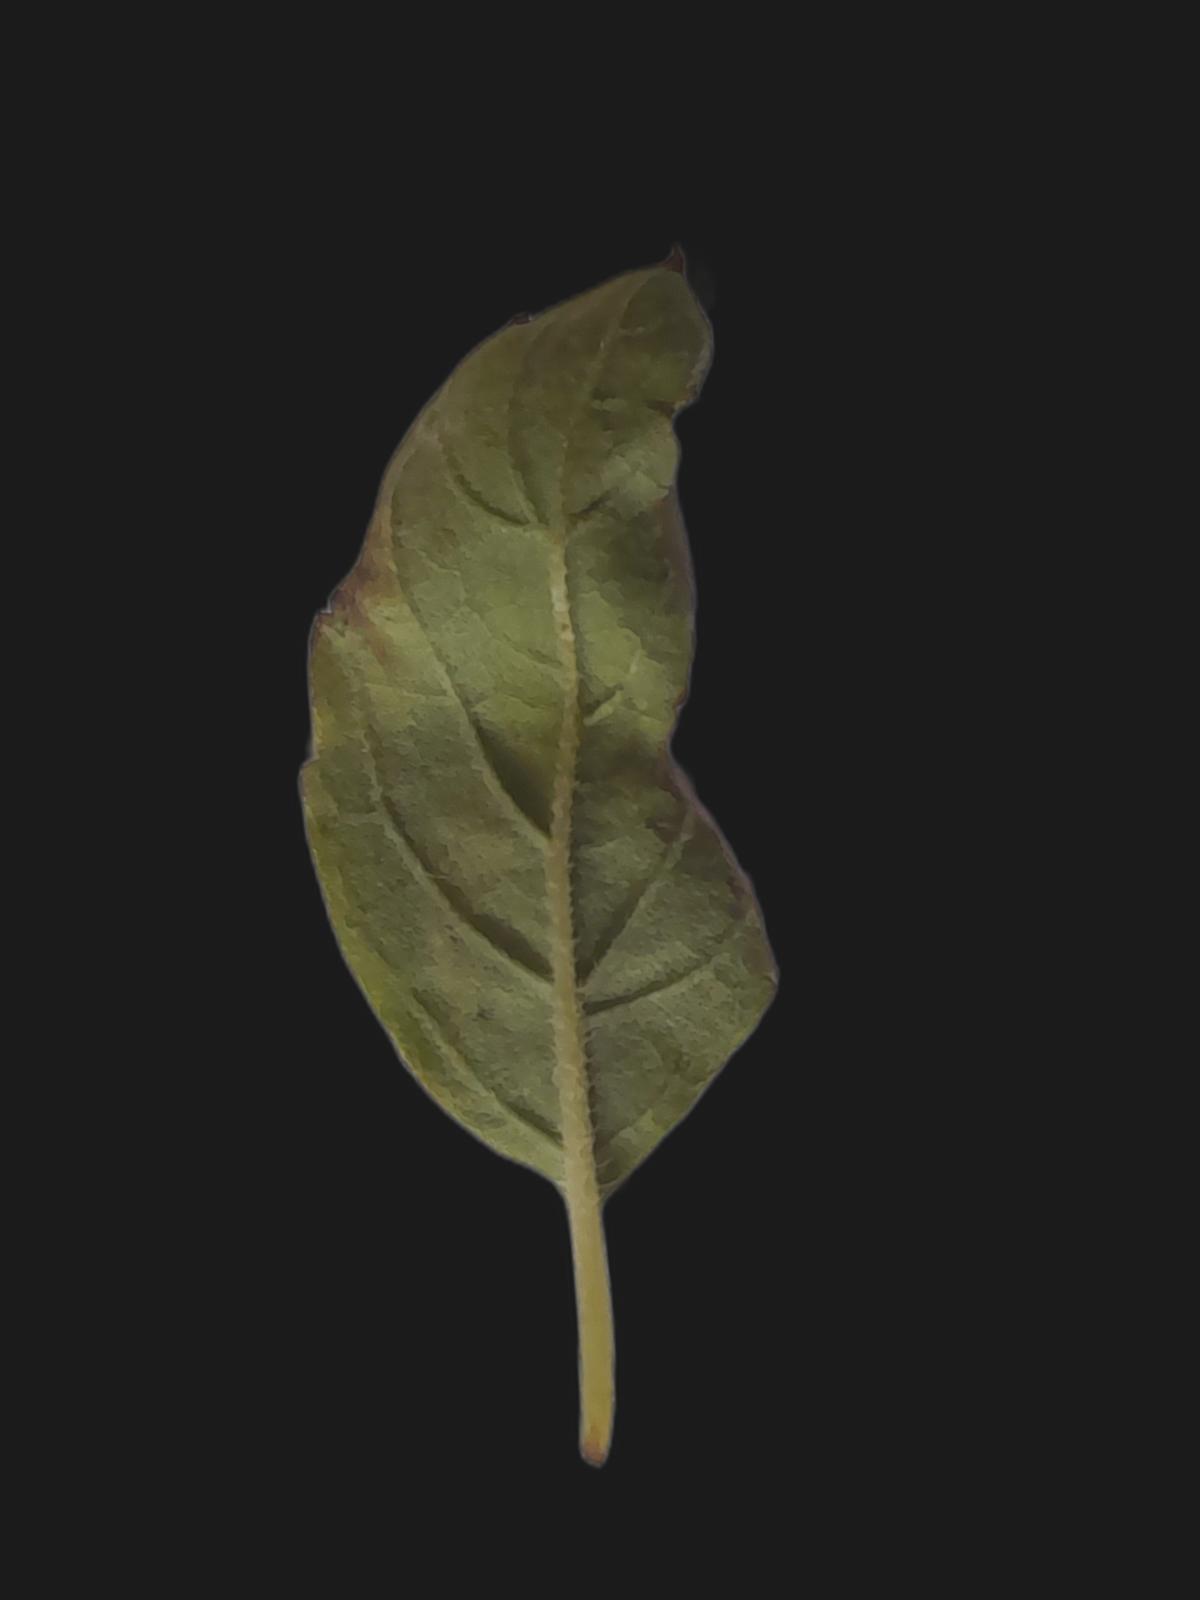
Plant: Tulsi